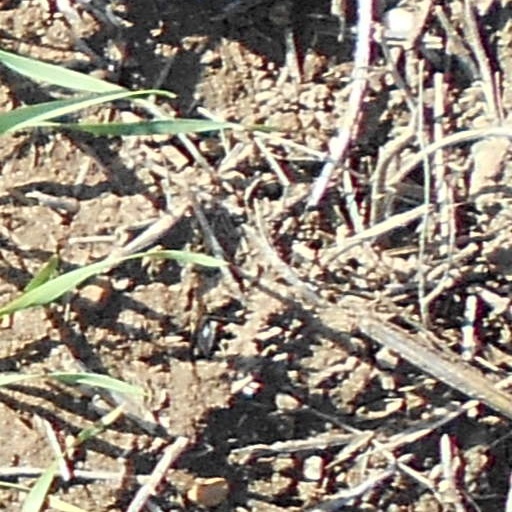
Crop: wheat